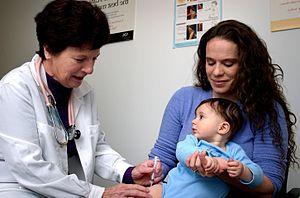
La controverse sur le rôle de la vaccination dans l'autisme est, à l'origine, une controverse scientifique portant sur le rôle déclencheur d'une vaccination dans l'apparition des troubles du spectre de l'autisme, particulièrement forte au Royaume-Uni et aux États-Unis. Le consensus scientifique, appuyé entre autres par une méta-analyse sur un million et demi de dossiers médicaux, conclut à l'absence de preuve d'un rôle quelconque de la vaccination dans l'autisme. Trois théories ont incriminé les vaccins. La première, énoncée par le fraudeur Andrew Wakefield, met en cause le vaccin contre la rougeole, la rubéole et les oreillons, qui endommagerait les intestins et provoquerait le passage de neurotoxines dans le sang. La seconde implique l'adjuvant thiomersal, toxique à hautes doses pour le système nerveux central, qui provoquerait des troubles neuro-développementaux. Enfin, l'injection combinée de plusieurs vaccins a été suspectée d'affaiblir le système immunitaire et, par là, de causer l'autisme.